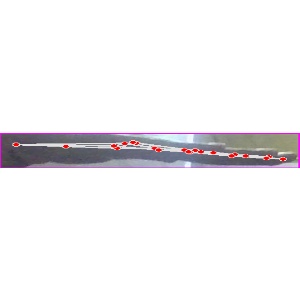
अक्षर: ज